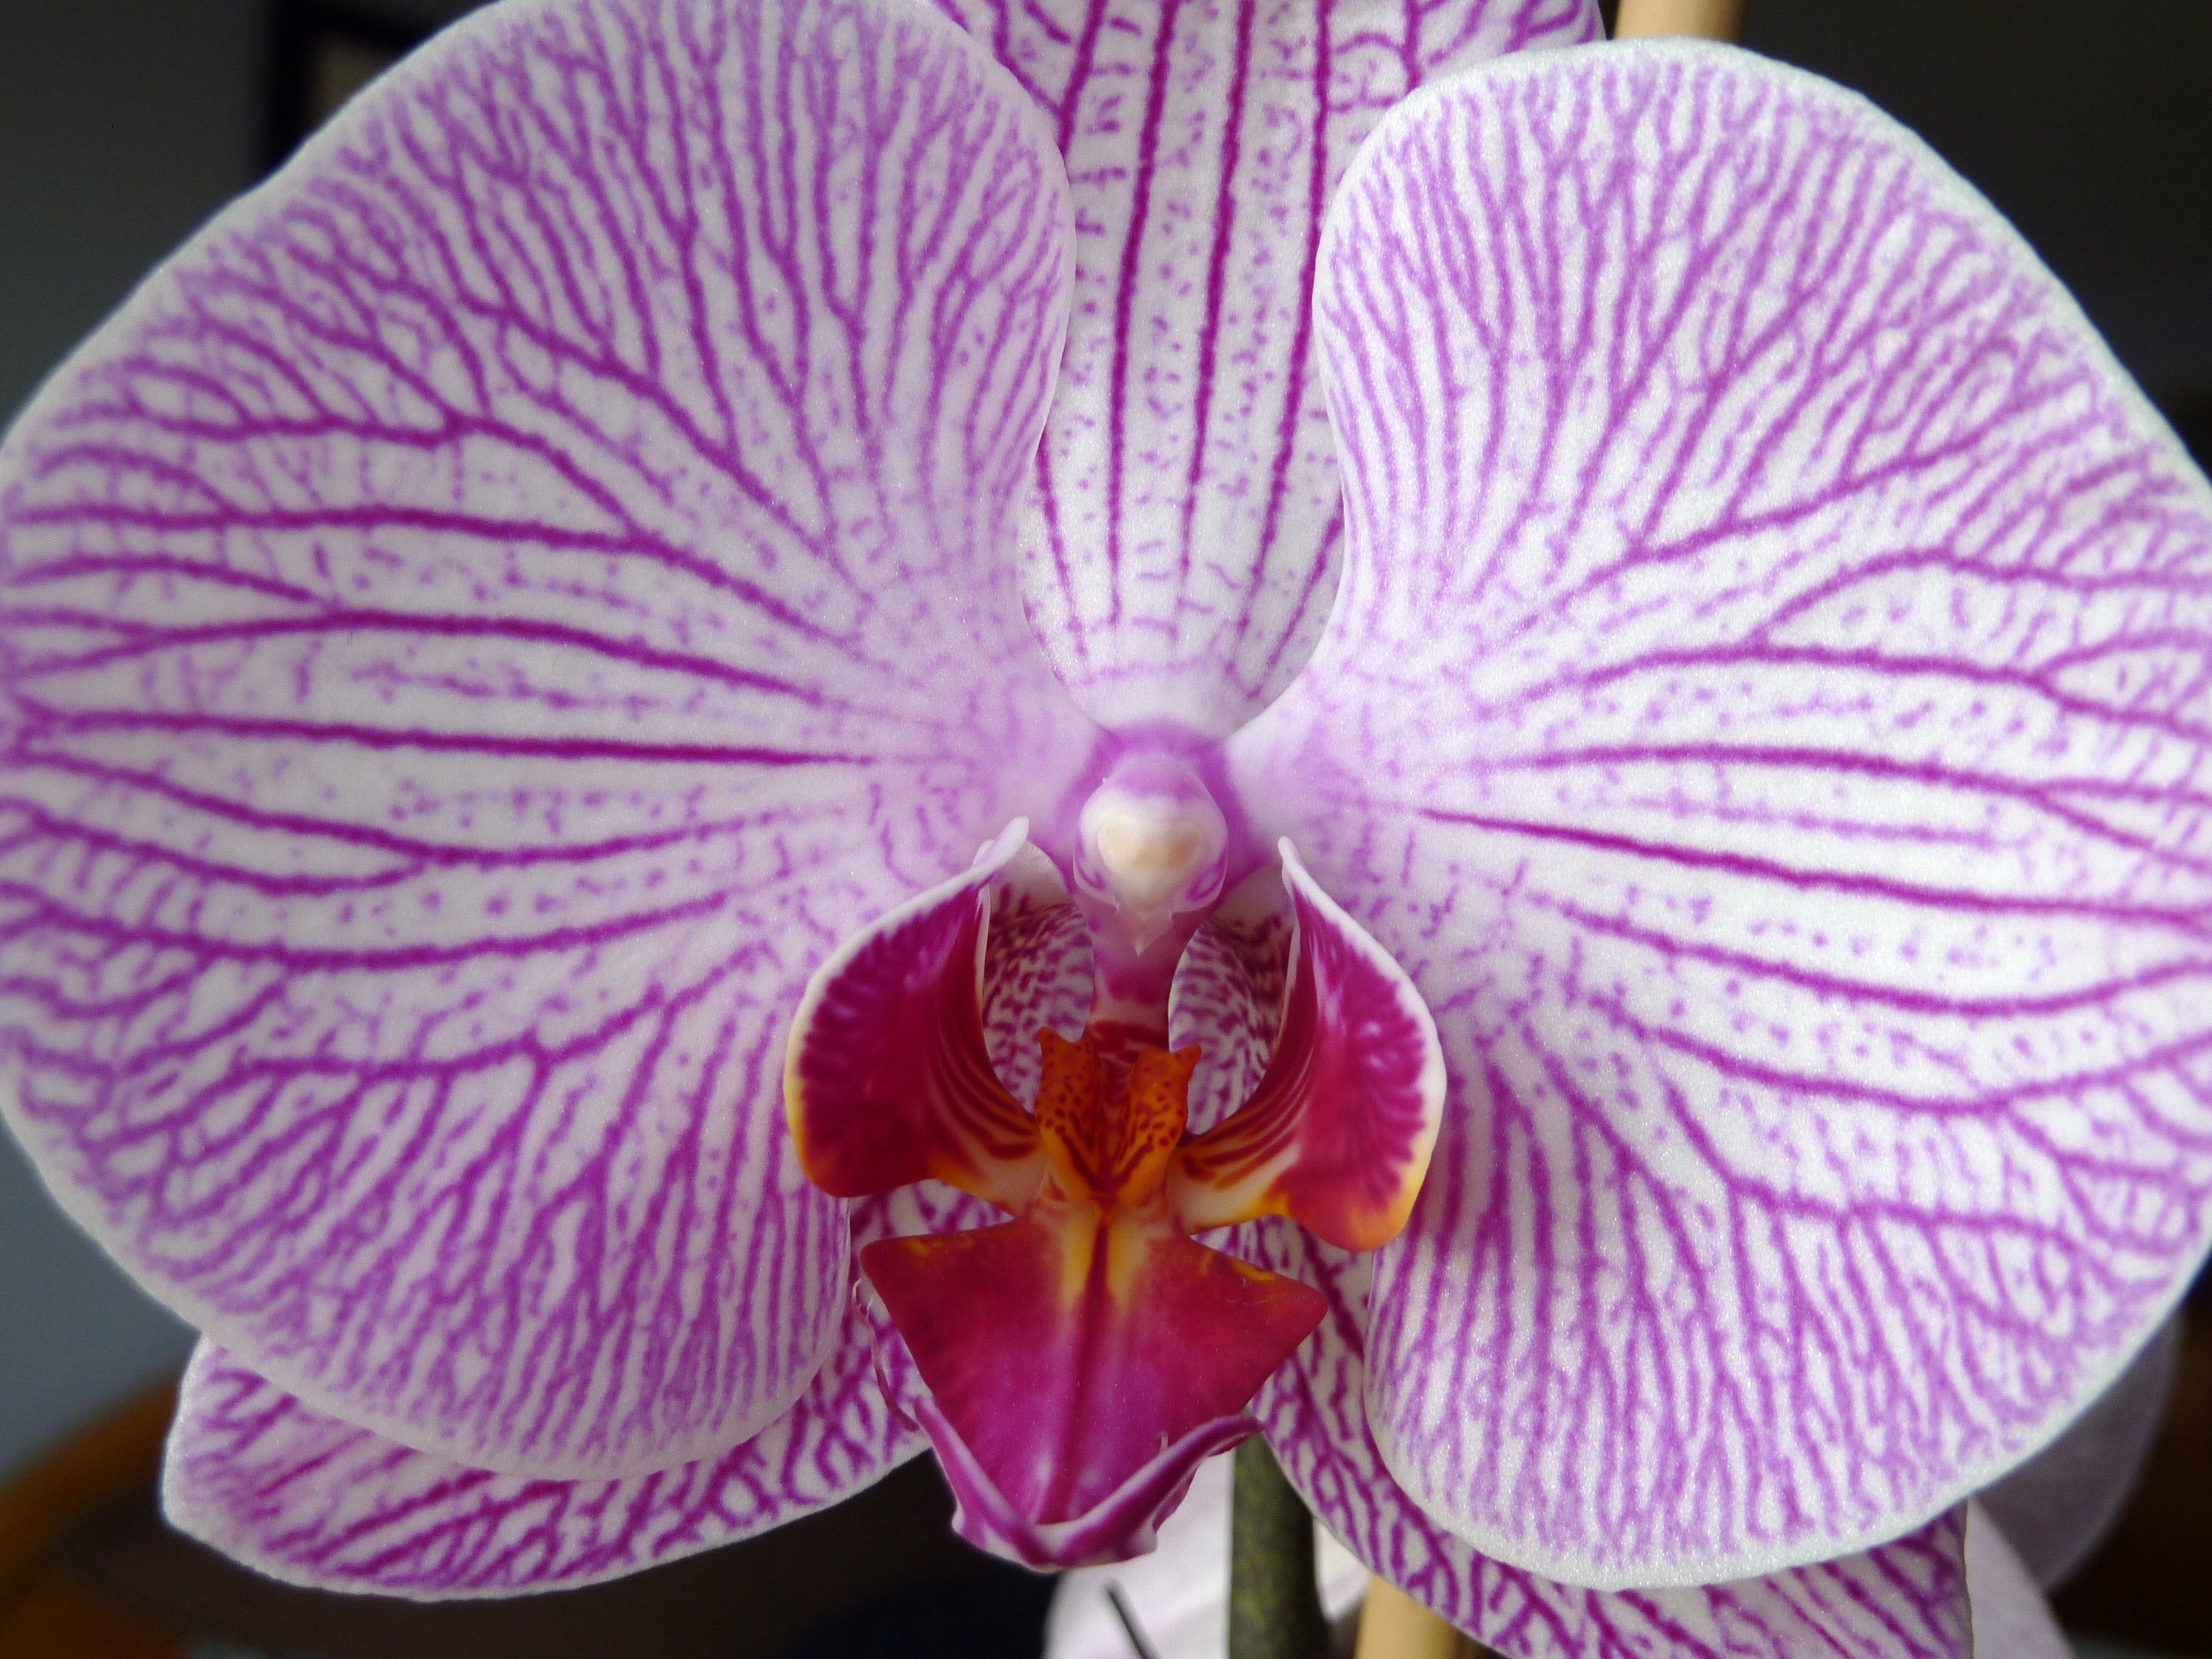
nature, plant, flower, purple, petal, botany, blooming, flora, orchid, human body, iris, eye, organ, macro photography, flowering plant, cattleya, land plant, moth orchid, christmas orchid, cattleya labiata